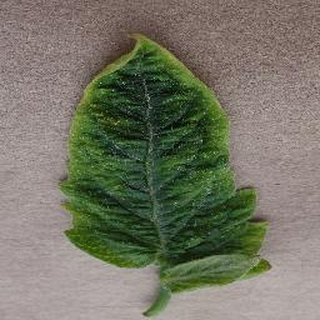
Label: tomato_yellow_leaf_curl_virus